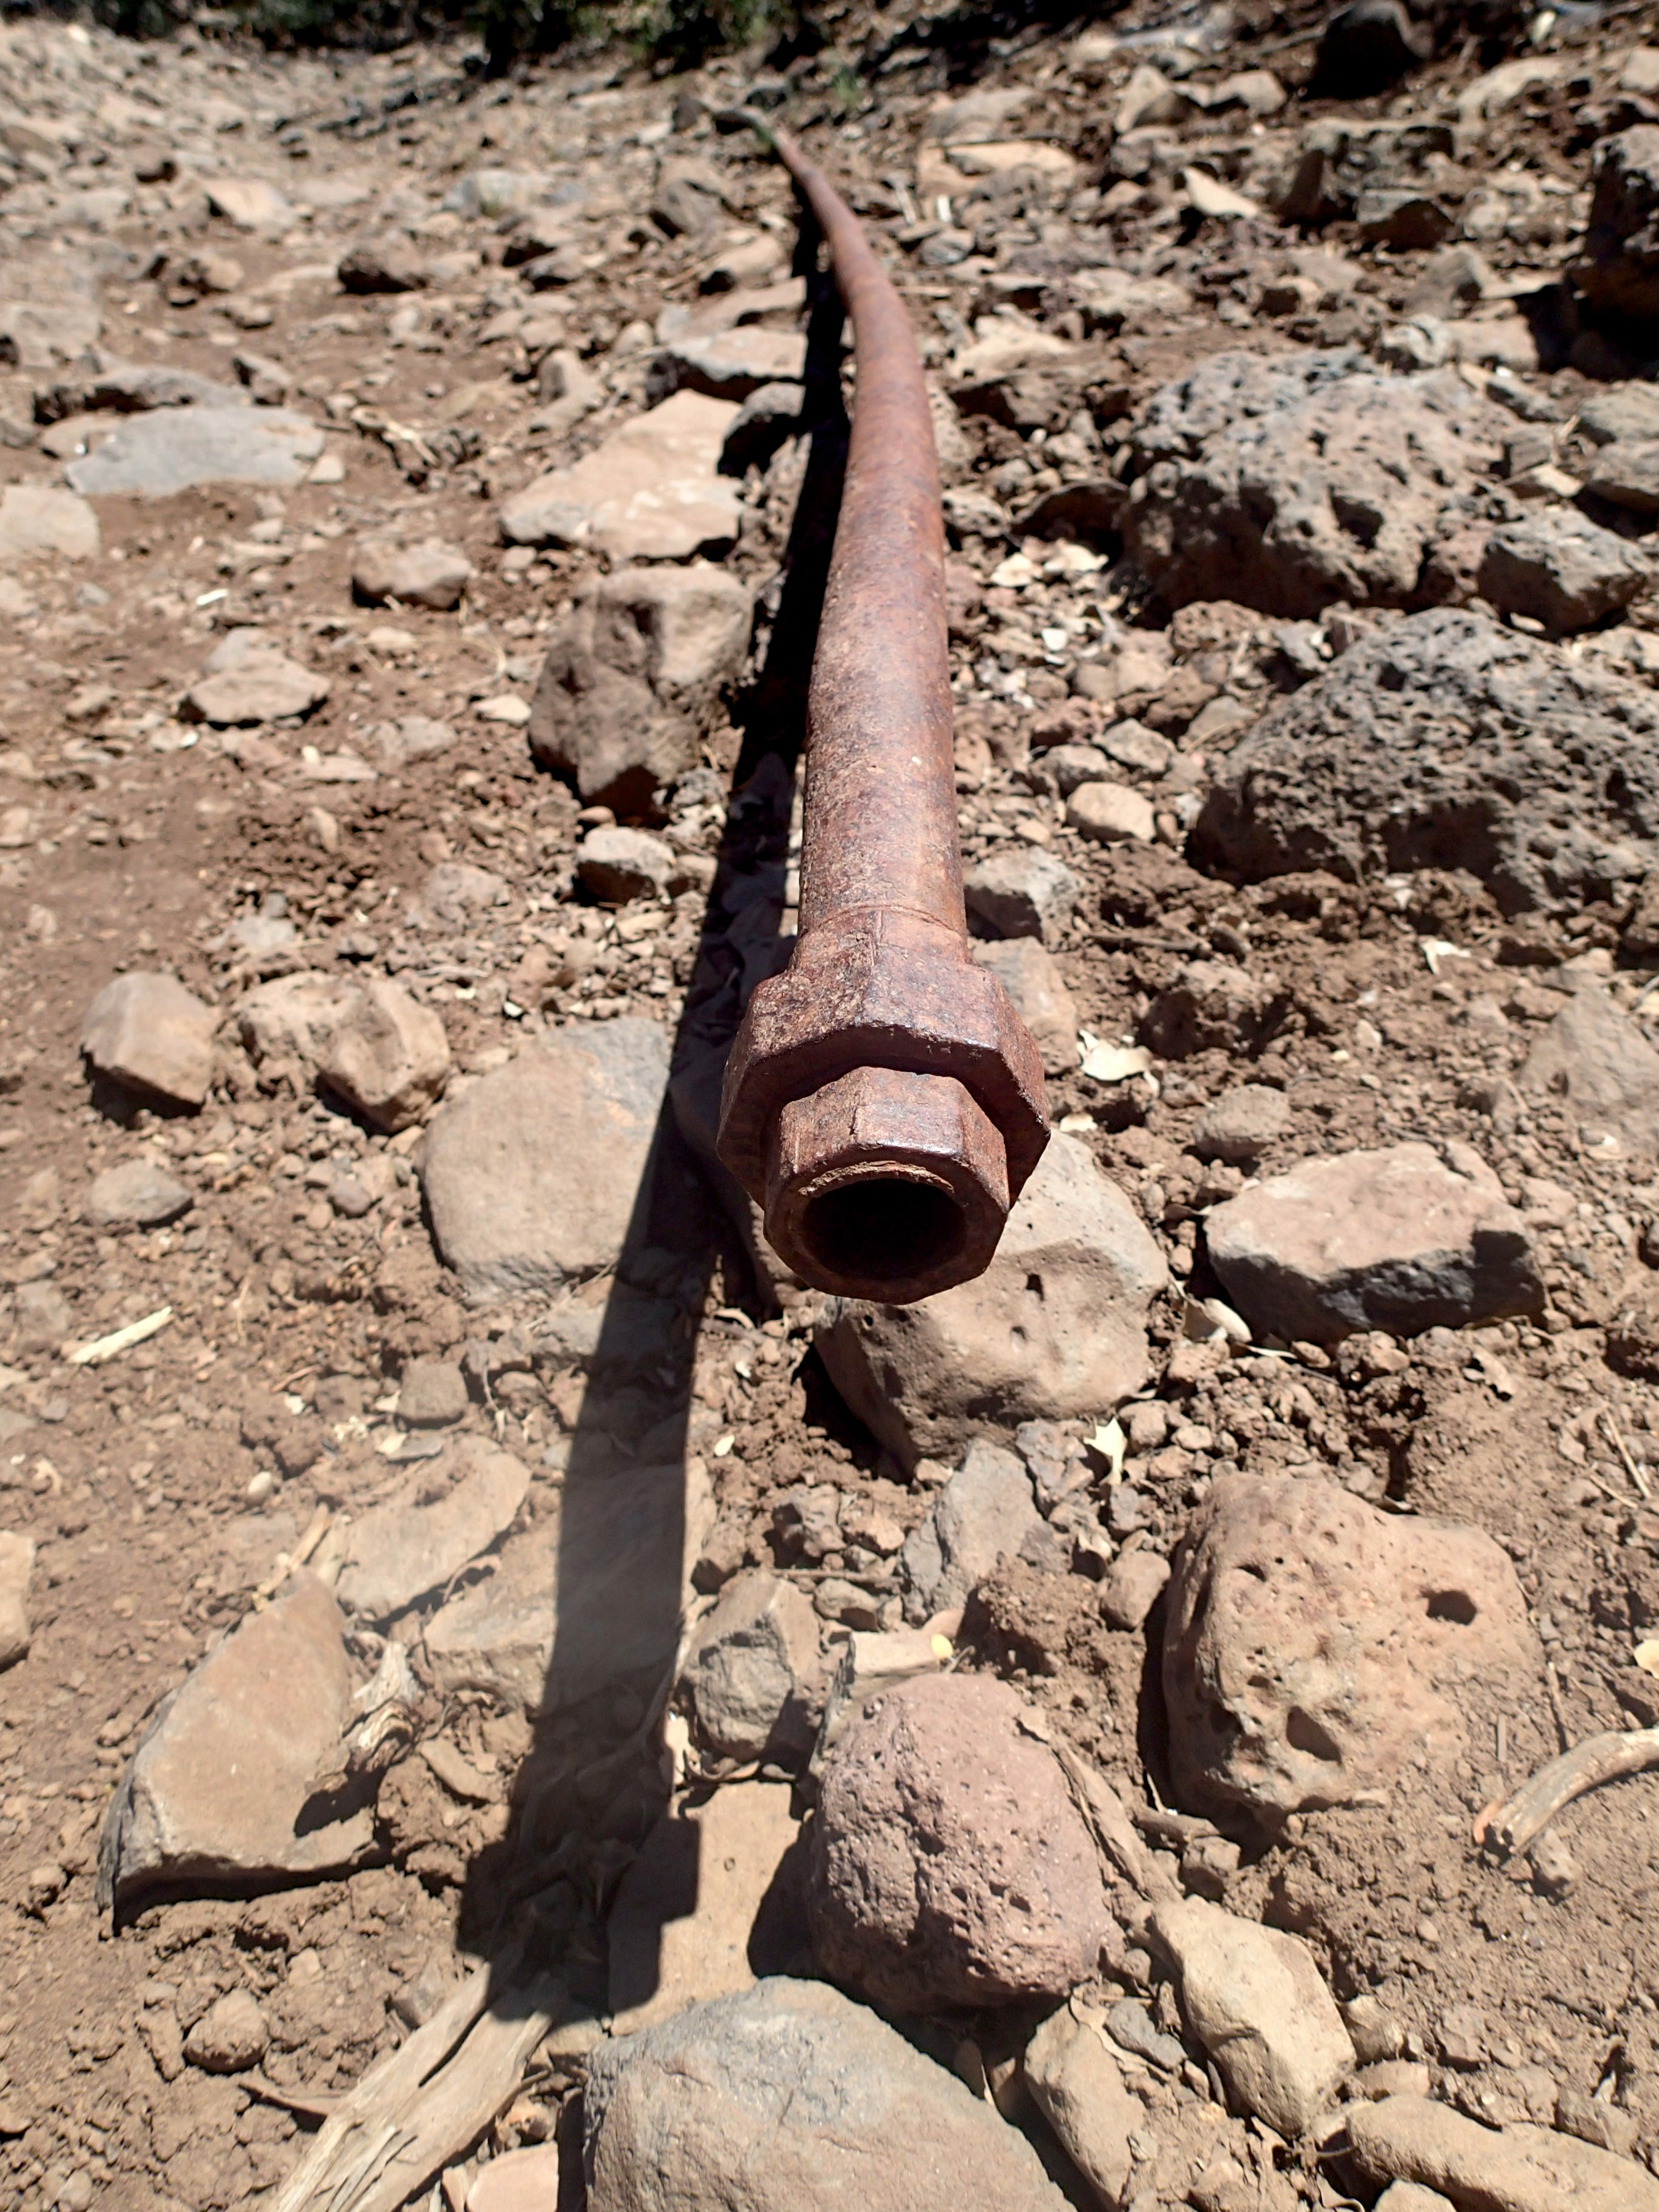
sand, rock, wood, track, soil, material, geology, temple